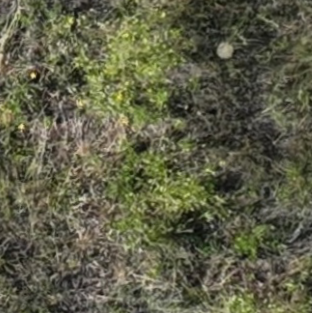
Month: july